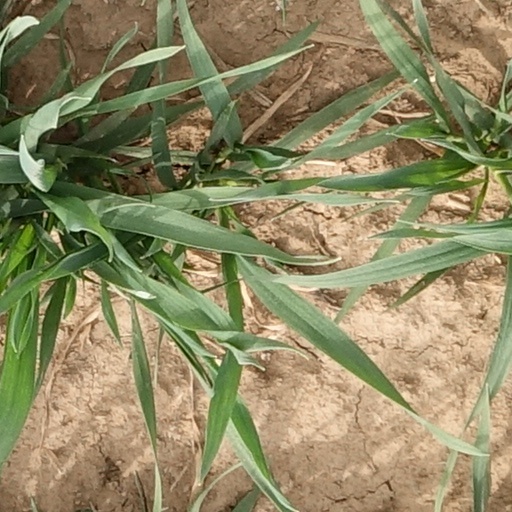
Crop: wheat